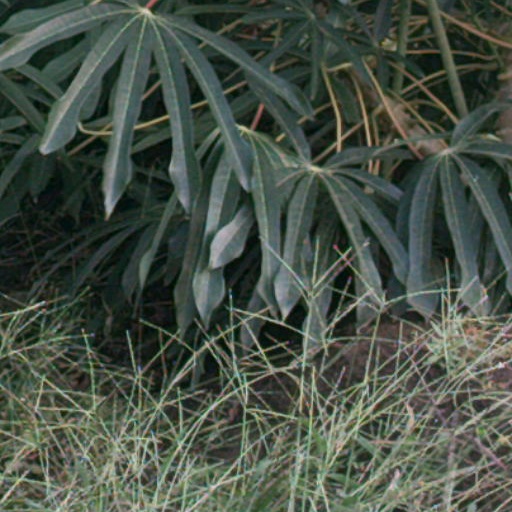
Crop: cassava